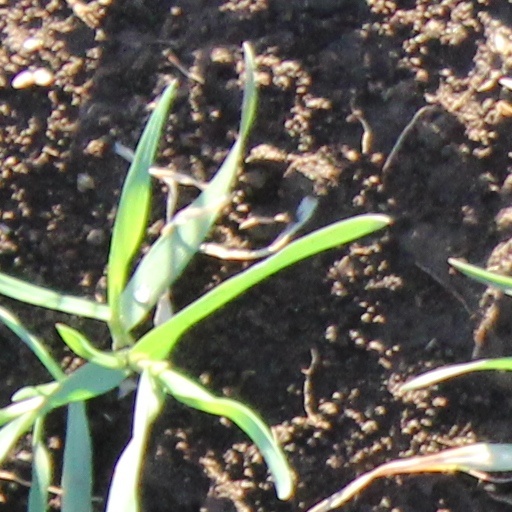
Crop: wheat